US Southwest Soaring Museum

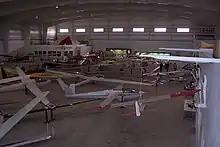
Inside the Museum

The museum has the following aims: preserving and presenting the history and legacy of soaring; promoting an increased understanding of mathematics and the physical sciences through educational exhibits and programs; sponsoring aeronautical research programs relating to solar-powered flight; communicating an inspirational story of innovation and discovery for the New Mexico schoolchildren, the citizens of NM and visitors passing through the state and motivating others to experience the wonder of flight